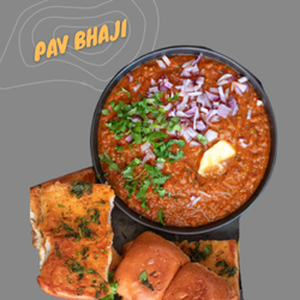
Dish: pavbhaji